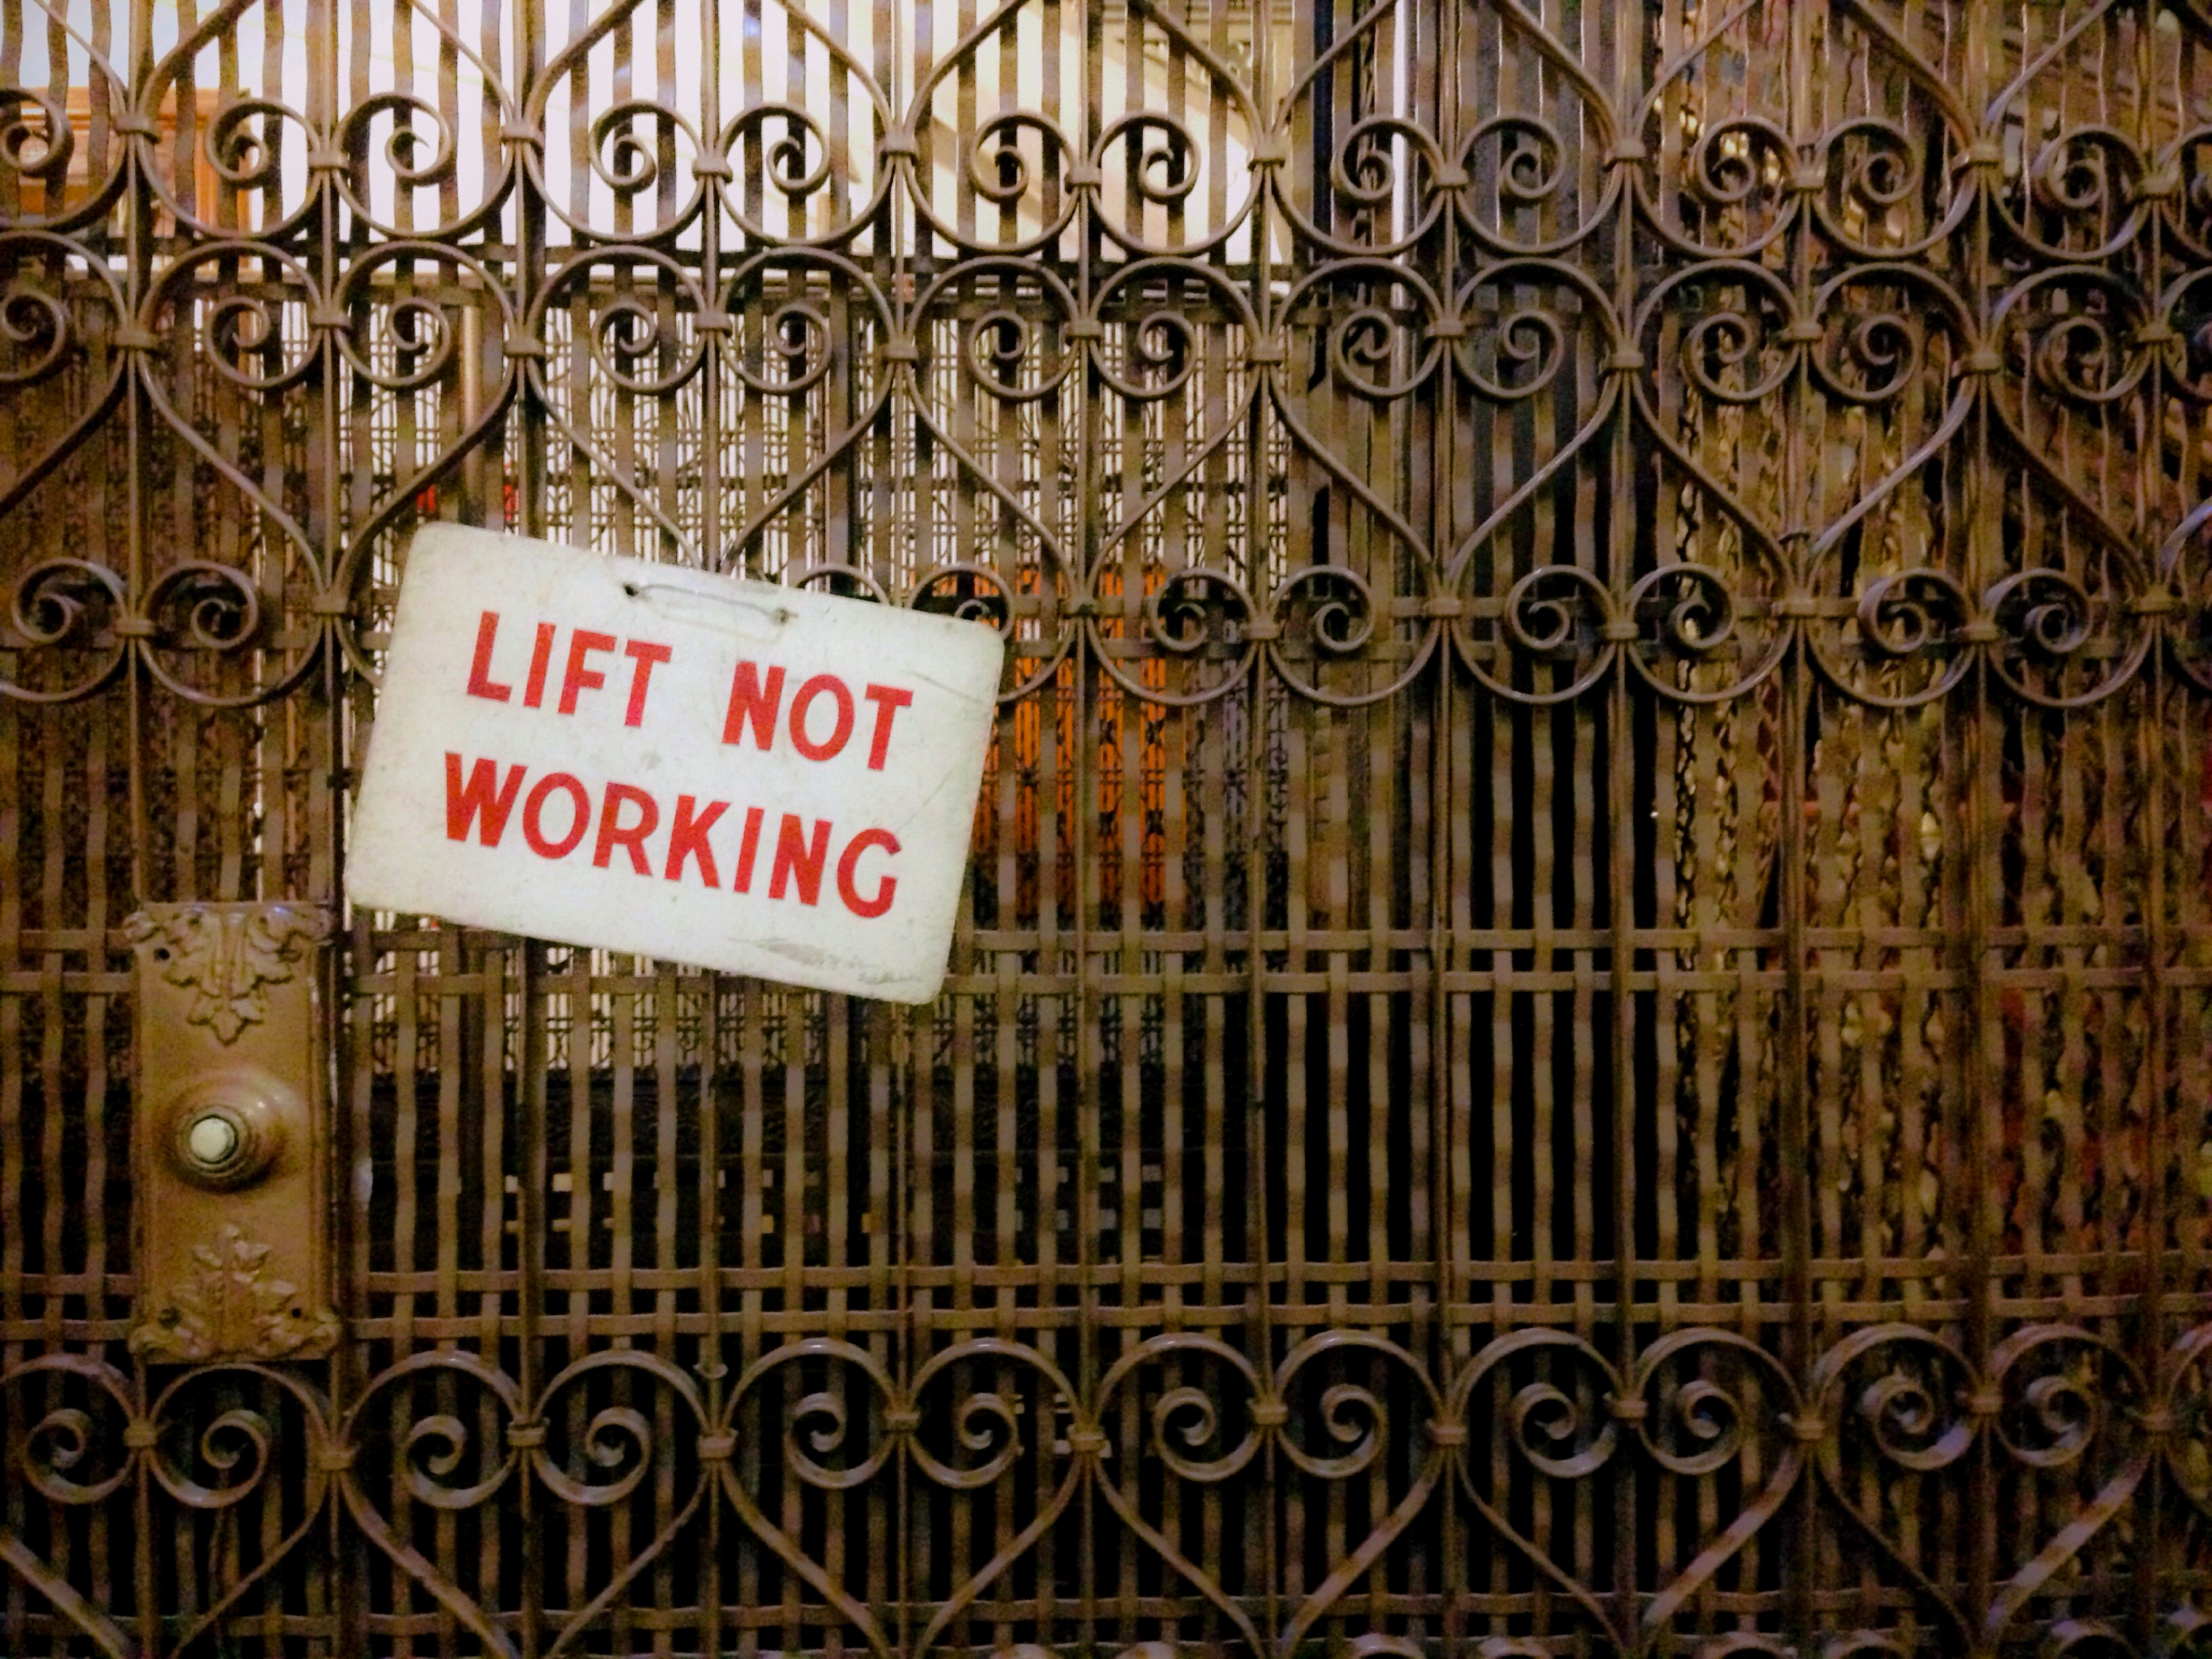
pattern, font, art, design, text